Jae Jin

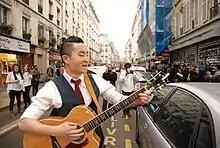
Singing pre-show on the streets of Paris before Jae's concert at Theatre Les Etoiles

Jin has toured throughout North America, Europe (Paris & London), and Asia (South Korea, Bangkok, Tokyo, Taipei, & Singapore). The majority of his global touring that included London, Paris, South Korea, and Singapore took place in 2016.